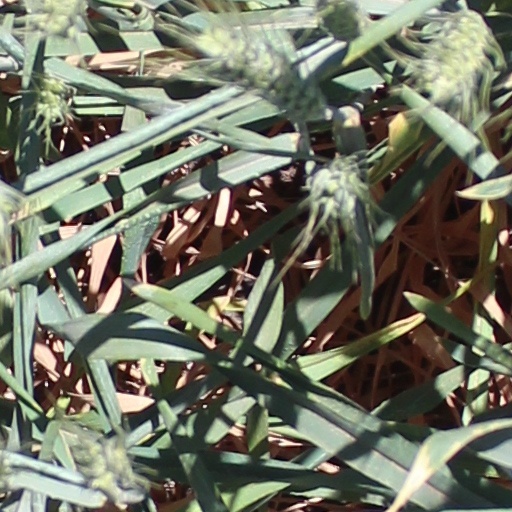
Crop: wheat